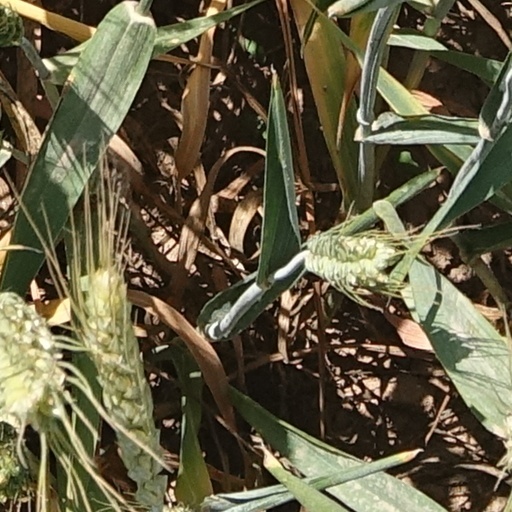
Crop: wheat